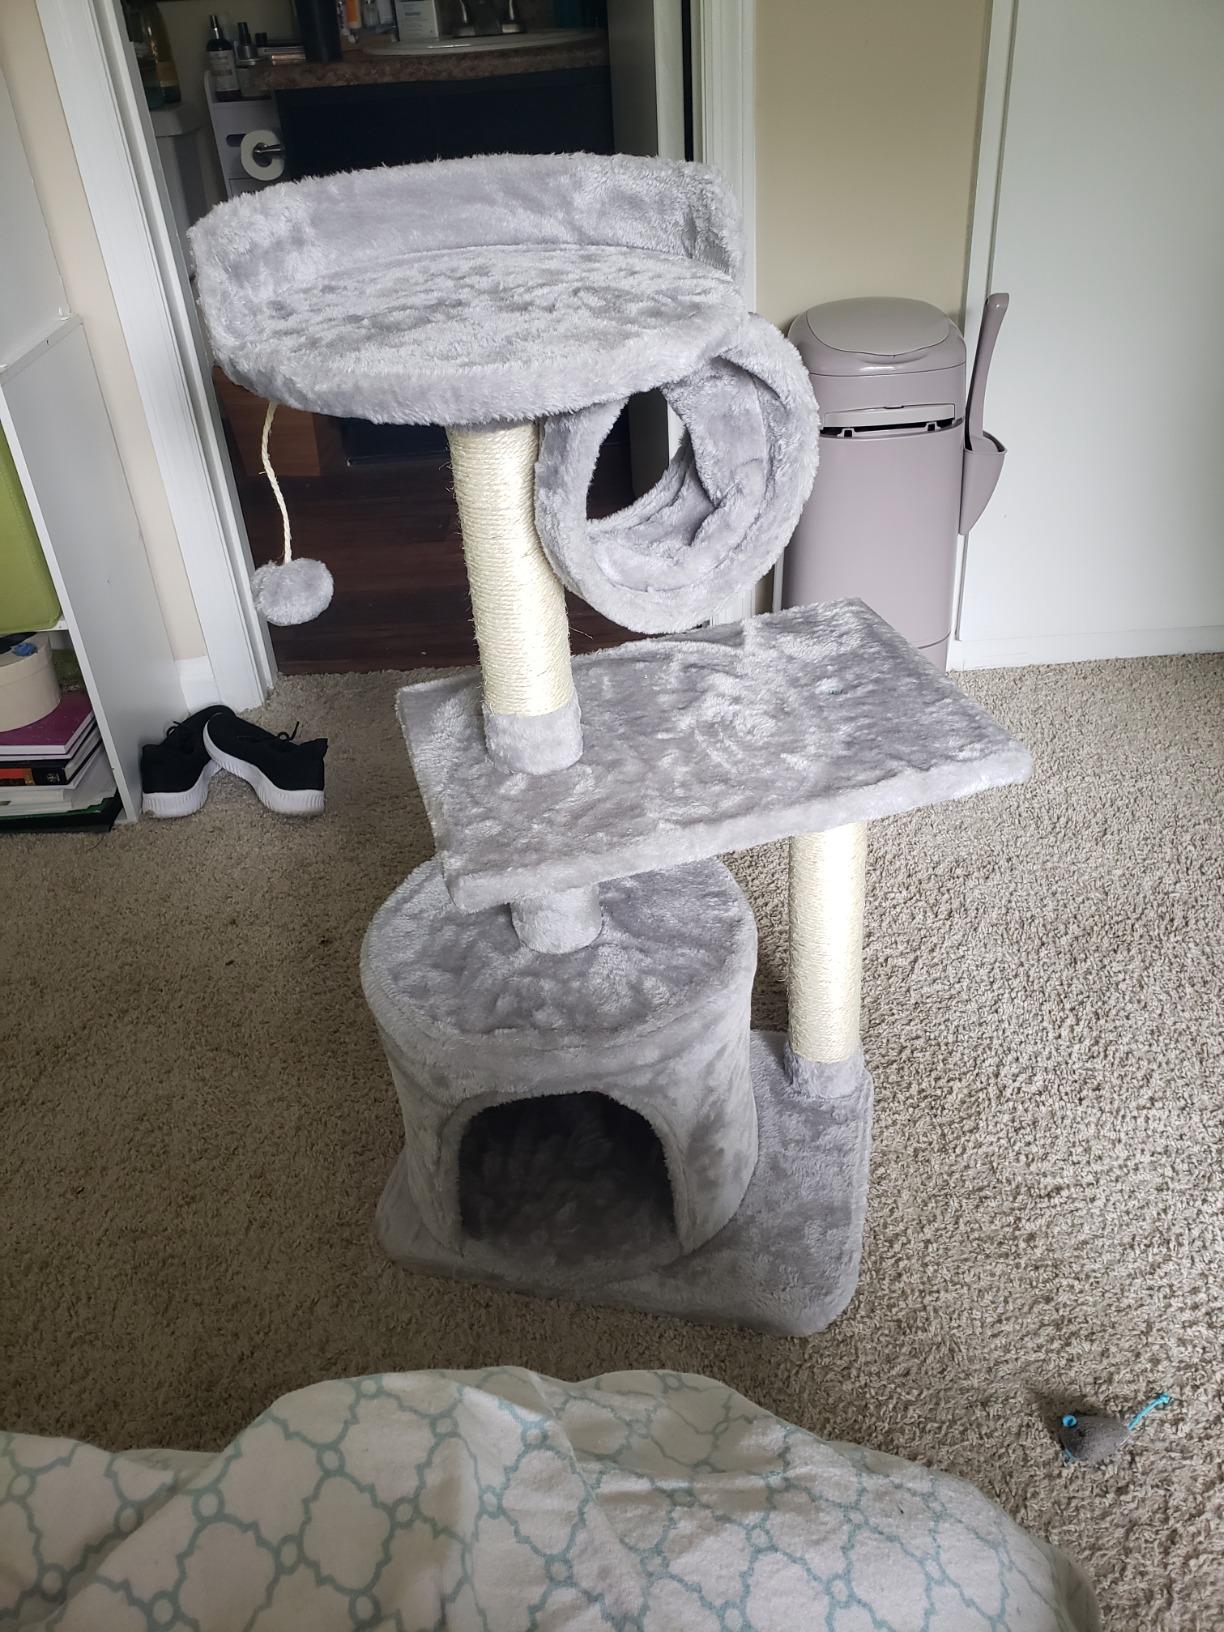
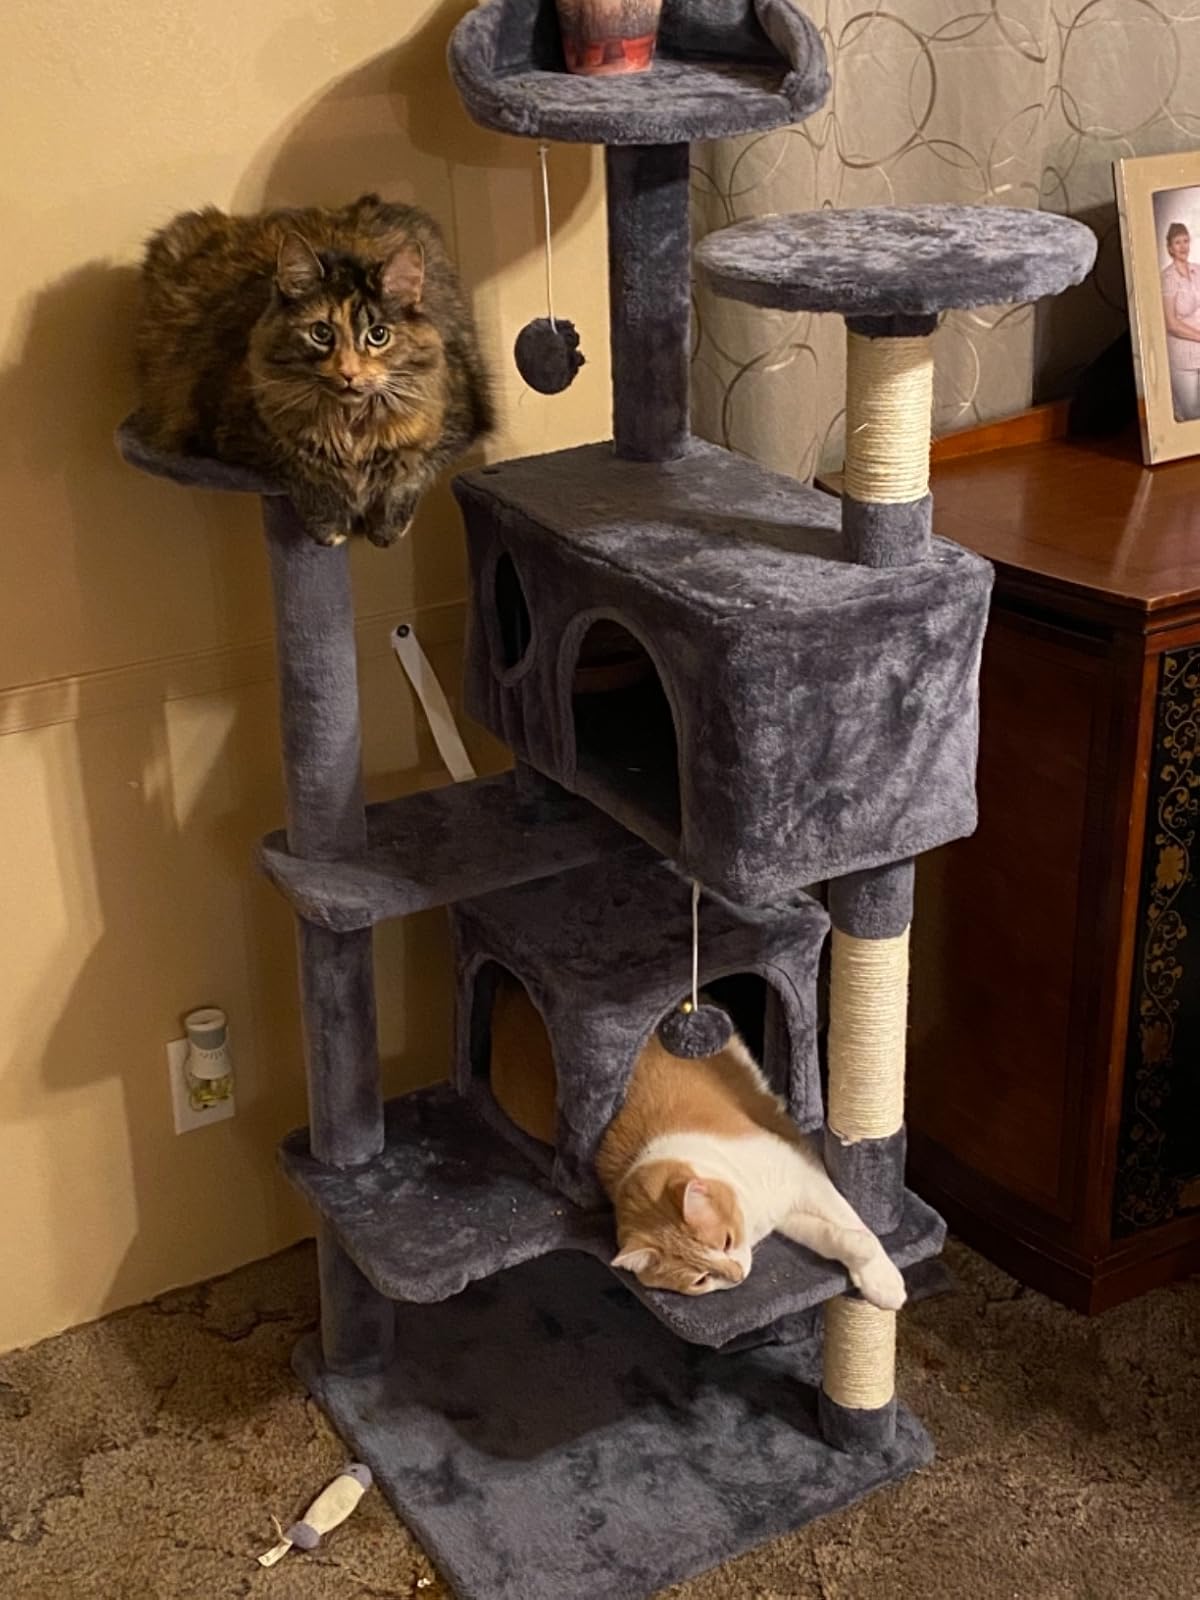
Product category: items_cat tree
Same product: no